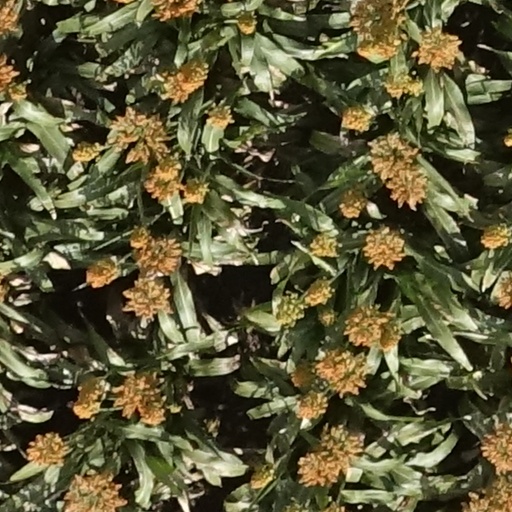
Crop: sorghum